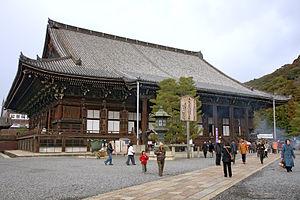
Le terme « trésor national » est utilisé au Japon depuis 1897 pour désigner les biens les plus précieux du patrimoine culturel du Japon bien que la définition et les critères aient changé depuis la création du terme. Les bâtiments des temples bouddhistes de cette liste ont été classés Trésors nationaux du Japon quand la loi pour la protection des biens culturels est entrée en vigueur le 9 juin 1951. Les pièces sont choisies par le ministère de l'Éducation, de la Culture, des Sports, des Sciences et de la Technologie sur le fondement de leur « valeur artistique ou historique particulièrement élevée ». Cette liste présente 152 entrées de bâtiments de temples Trésors nationaux de la fin du VIIᵉ siècle classique au début de l'époque d'Edo moderne du XIXᵉ siècle. Le nombre d'édifices répertoriés dans cette liste est supérieur à 152, parce que, dans certains cas, des groupes de bâtiments liés entre eux sont réunis pour former une seule entrée. Les structures comprennent des bâtiments principaux tels que le kon-dō, le hon-dō, le butsuden, des pagodes, des portes, un beffroi, des couloirs et d'autres bâtiments et édifices qui font partie d'un temple bouddhiste.